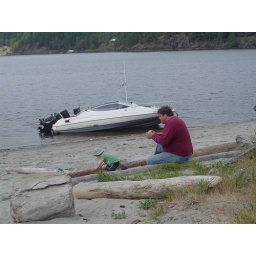
Our boat in the back ground